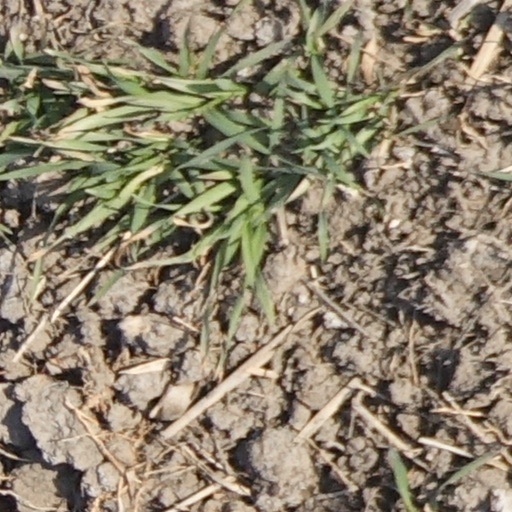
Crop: wheat